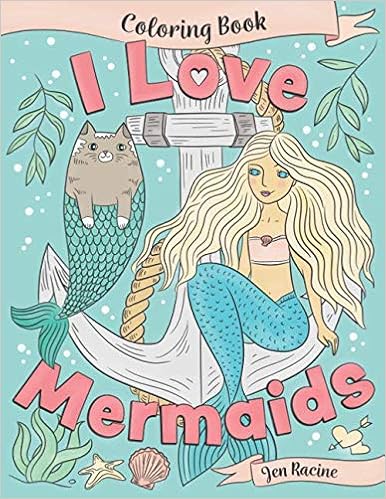
I Love Mermaids Coloring Book
Category: Books
About the Author I strive to create illustrations that are unique, whimsical and fun for all ages to enjoy. Coloring books should spark joy, laughter or relaxation and allow anyone to express their inner artist through color. Explore the Jen Racine collection of coloring books available on amazon. The National Parks The National Parks I Llove Llamas I Llove Llamas I Love Mermaids I Love Mermaids Garden Gnomes Garden Gnomes Astrology Cats Astrology Cats The Jackalope The Jackalope Woodland Wonder Woodland Wonder Time to Hygge Time to Hygge Fun Animals Fun Animals Yummy Puns Yummy Puns The Plant Parent The Plant Parent
Features: Do you love mermaids? | Do you love coloring books? | Then you will love this | mermaid coloring book | !Take a magical journey to the ocean and see unique and beautiful (and just a touch quirky) | mermaids | and their friends! | 24 pictures | to color include mermaid quotes, mer-kitty friends, and mermaids stargazing, napping, and playing with sea creatures. These mermaids are suitable for colorists of all ages and skill levels – kids, teens and adults.The | I Love Mermaids Coloring Book | includes | two sets of each illustration | – one for you and one to share or color a different way. One-sided designs are waiting to be colored with markers, colored pencils, gel pens or crayons. | Illustrator Jen Racine believes that coloring should not only be relaxing and creative but also, it doesn’t hurt if you can laugh a little!